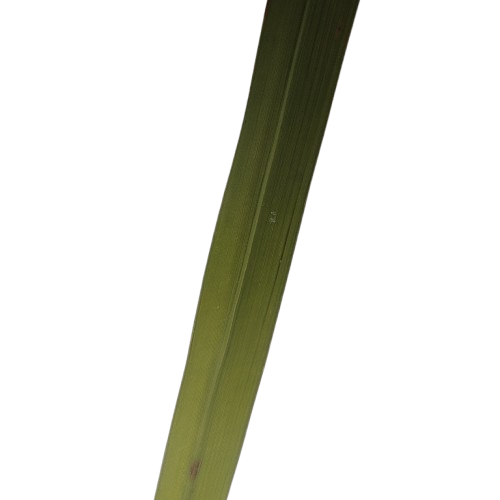
Label: Rice Tungro